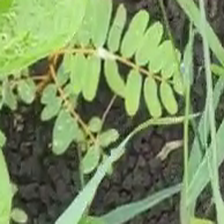
Weed species: Sicklepod_(Senna obtusifolia)